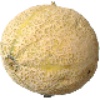
Label: Cantaloupe 2